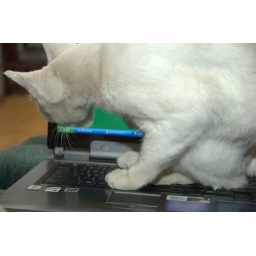
Computer works better with a little cat fur and kitty litter wedged in the keyboard